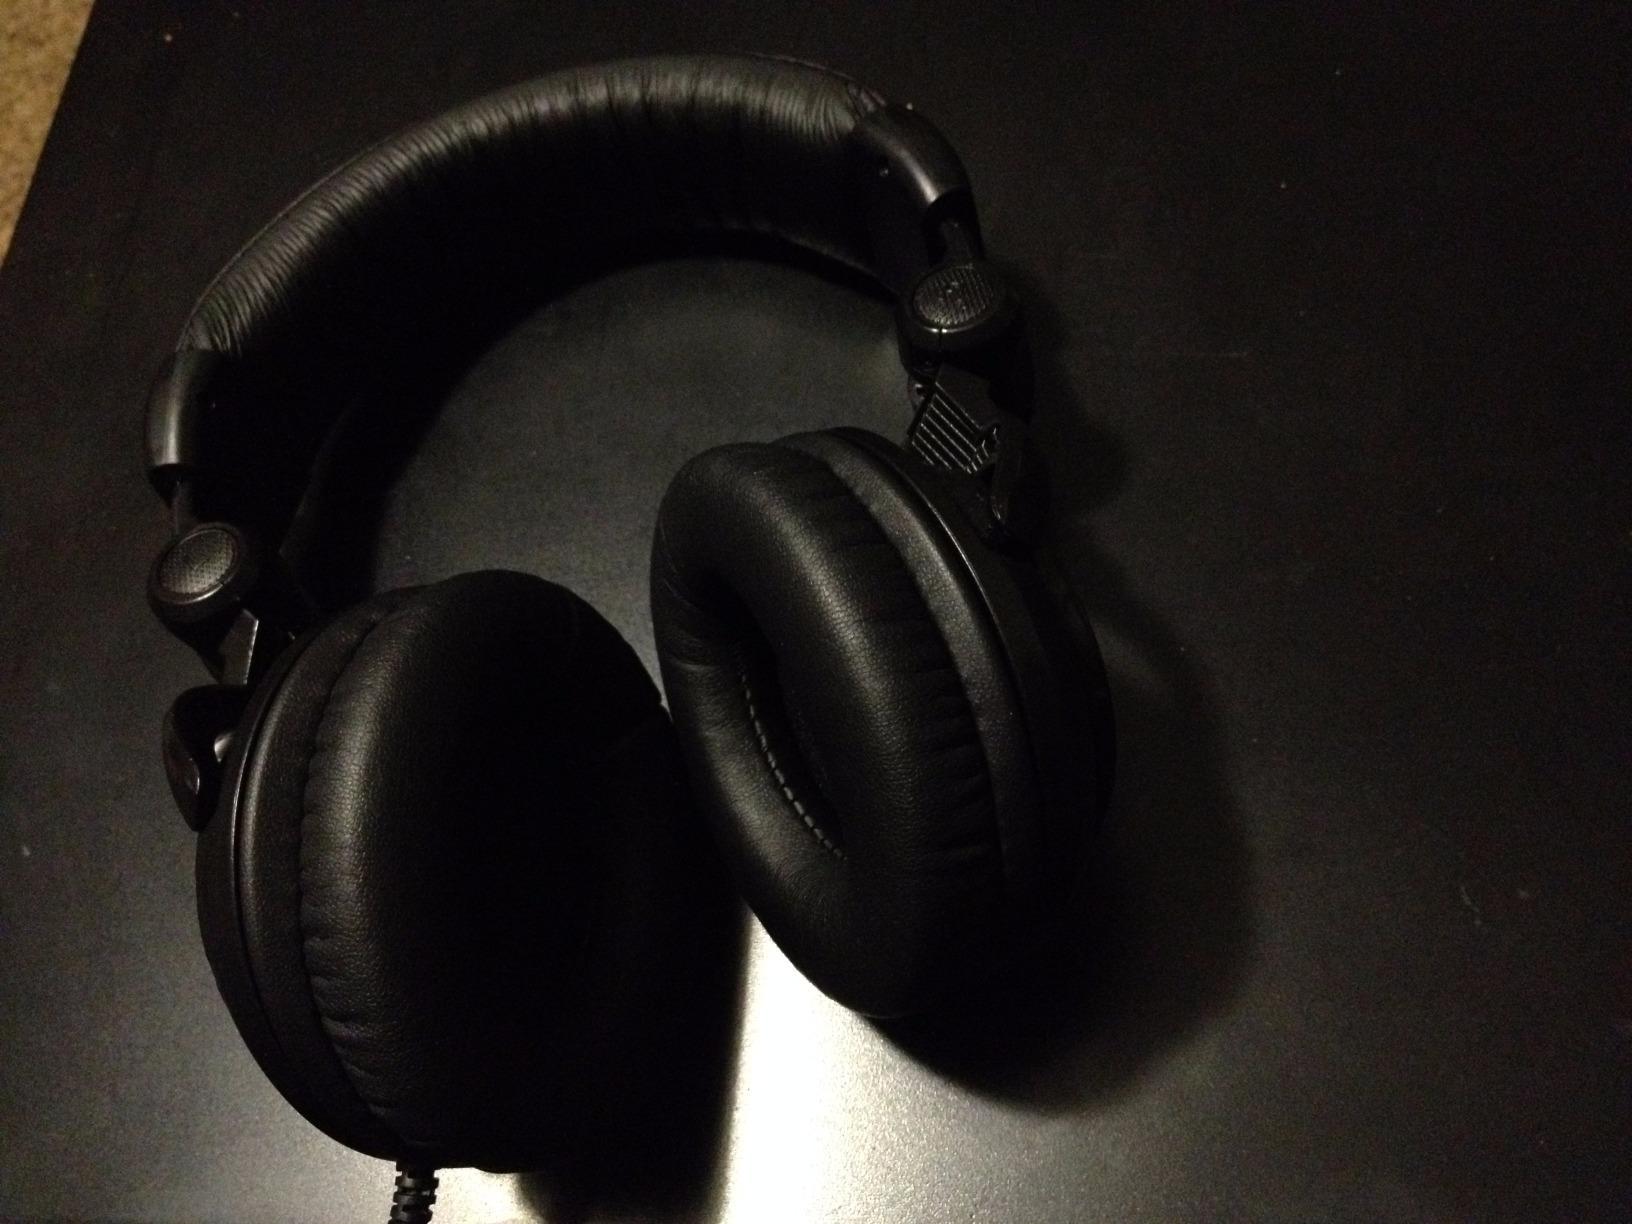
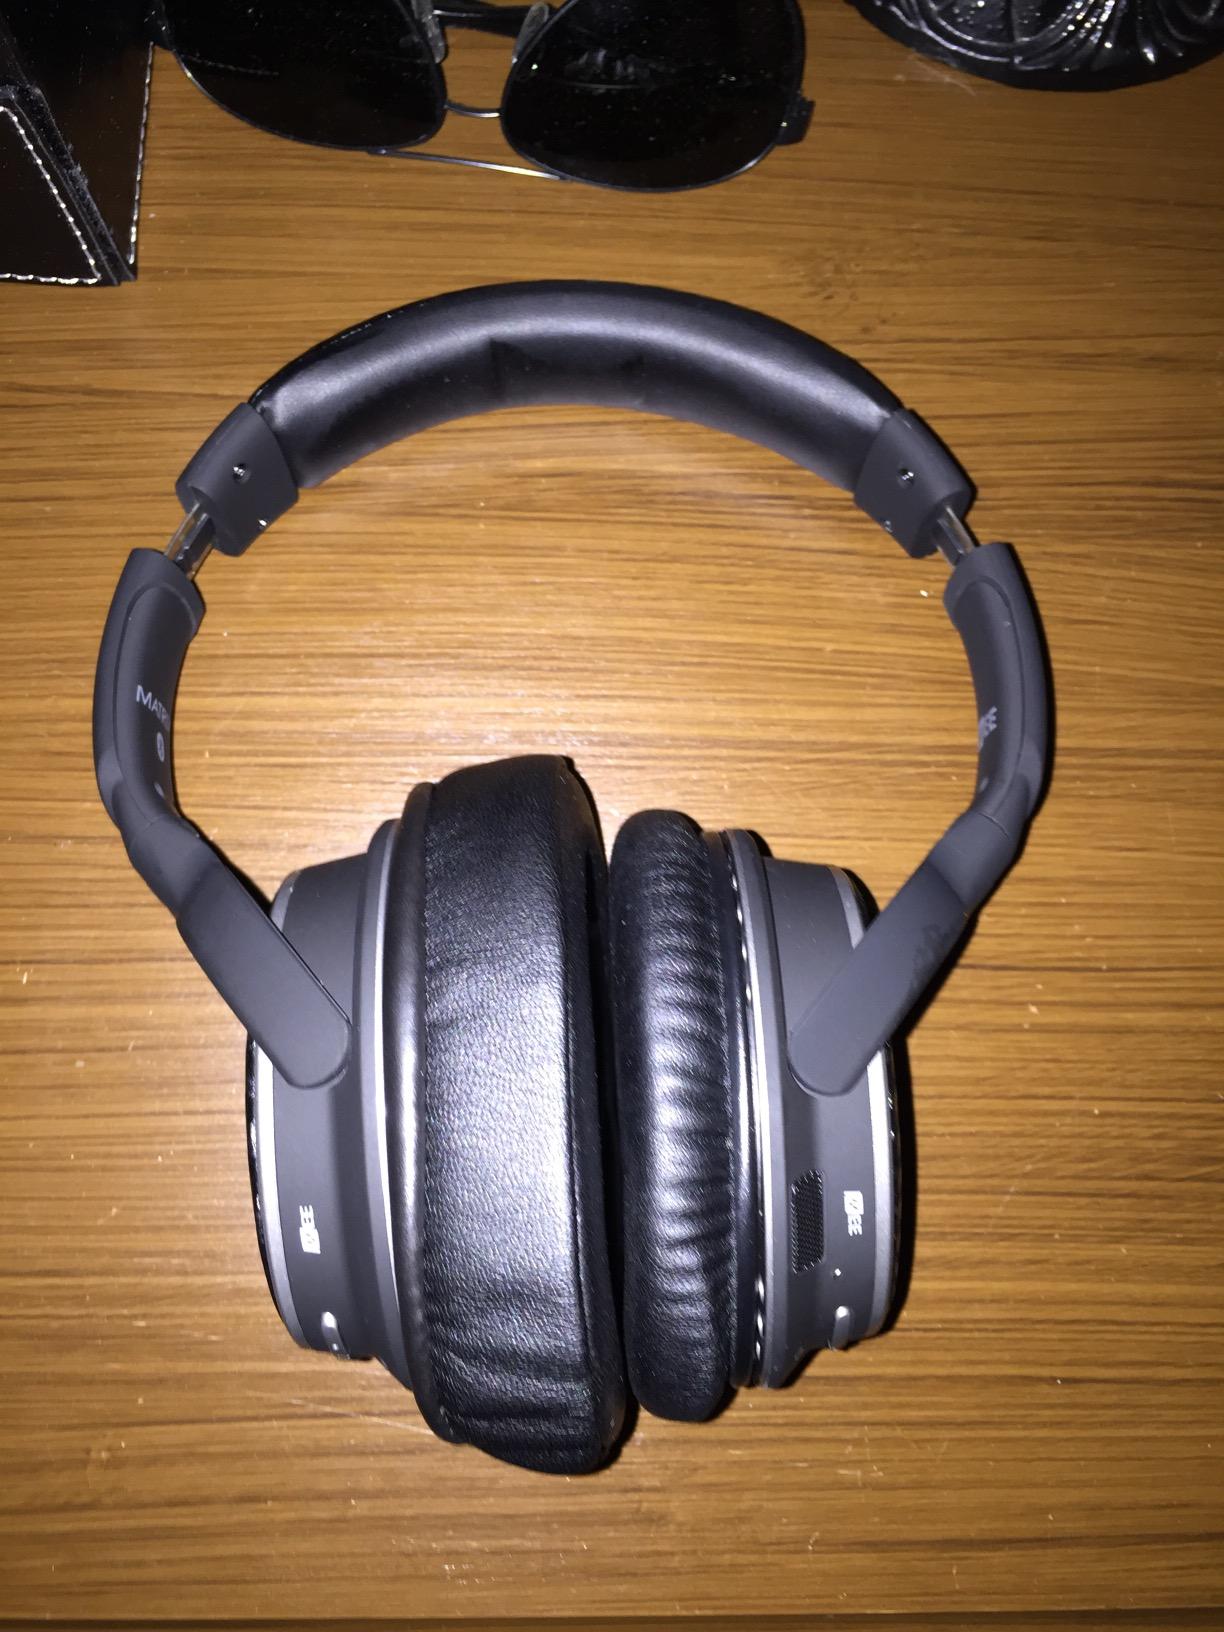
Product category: headphones
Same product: no